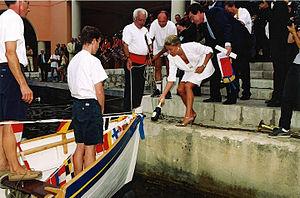
Baptême de Laïssa Ana, la yole de Bantry de Villefranche-sur-Mer, par la princesse Marina de Savoie
Laïssa Ana, yole de Bantry connue localement sous le nom de « Yole de Villefranche », est basée à la darse de Villefranche-sur-Mer, près de Nice.